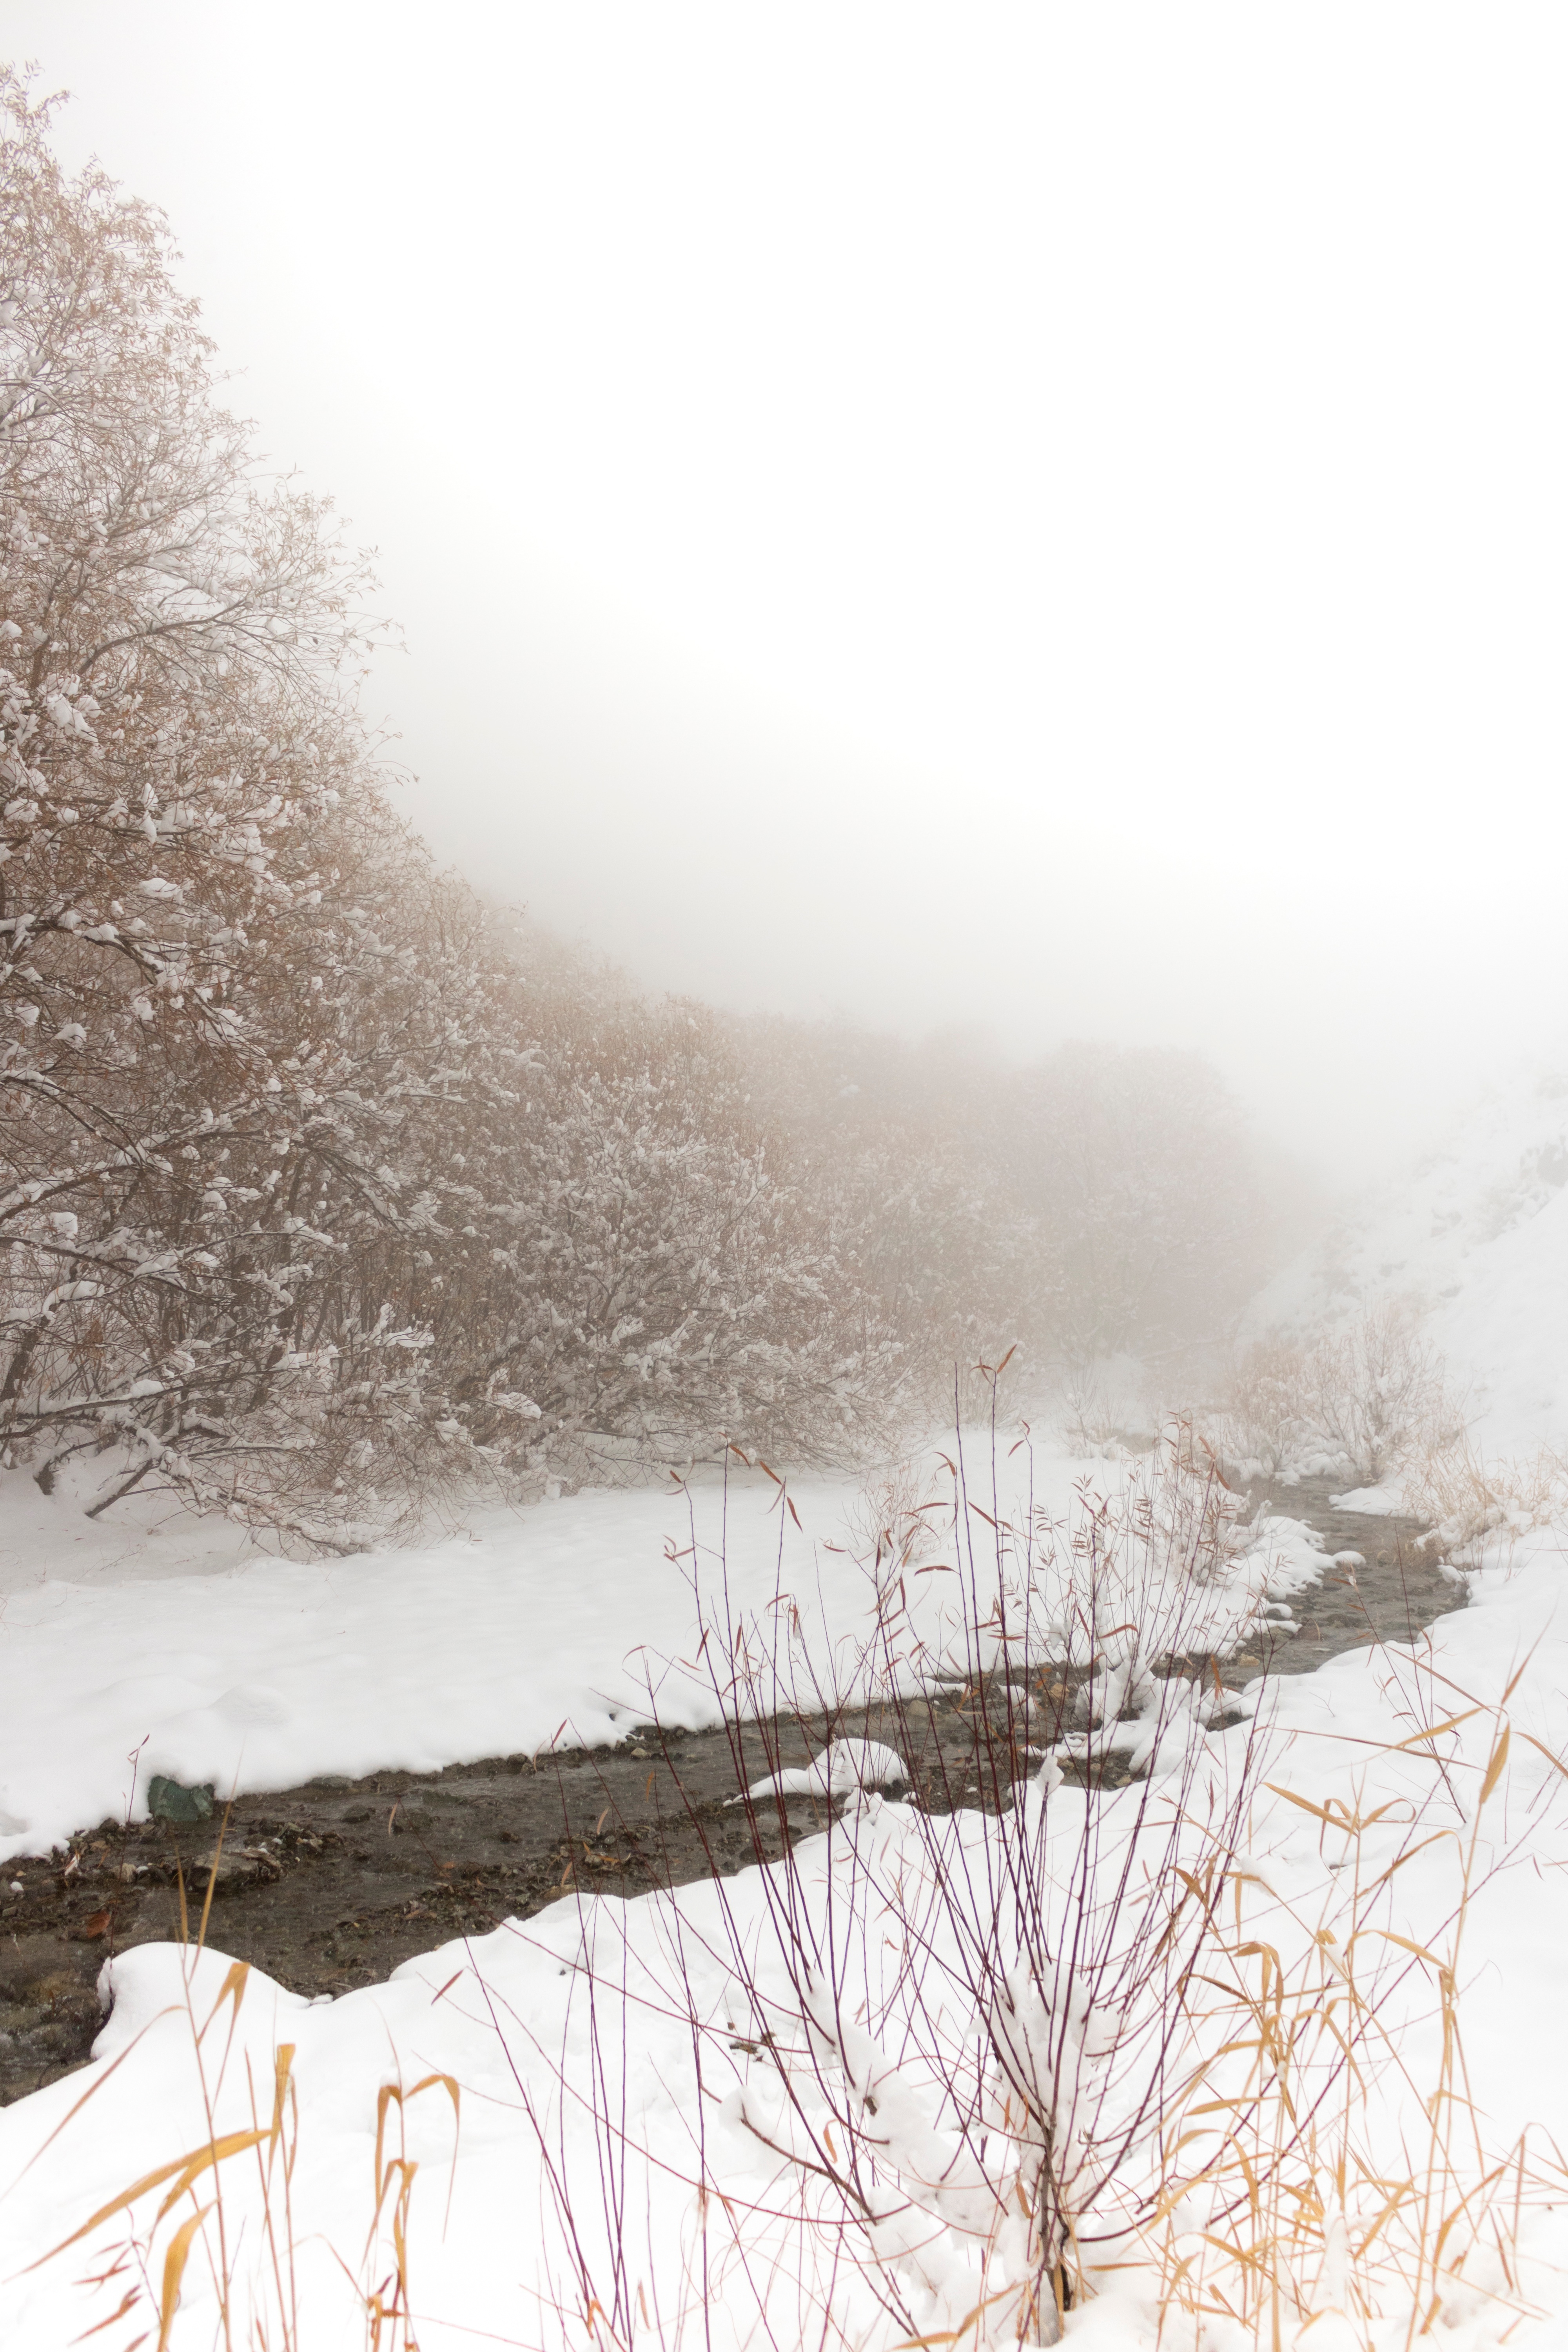
tree, branch, snow, winter, fog, mist, morning, frost, weather, season, blizzard, freezing, atmospheric phenomenon, winter storm